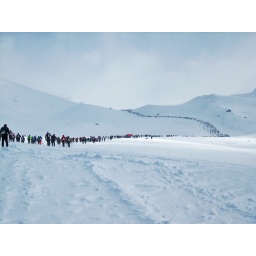
12220 cross country skiers across the high mountain plateau underneath the Hallingskarvet mountain range.